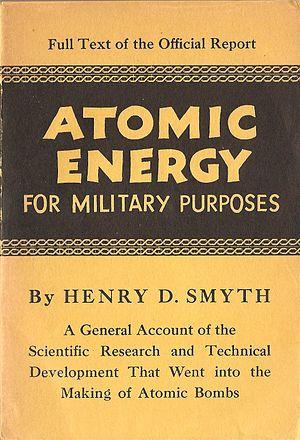
Le Smyth Report est le nom donné à un rapport administratif écrit par le physicien Henry DeWolf Smyth sur le projet Manhattan, l'effort des Alliés à développer la bombe atomique pendant la Seconde Guerre mondiale. Le titre complet du rapport est A General Account of the Development of Methods of Using Atomic Energy for Military Purposes. Il est rendu public le 12 août 1945, quelques jours seulement après les bombardements atomiques d'Hiroshima et Nagasaki les 6 et 9 août 1945.